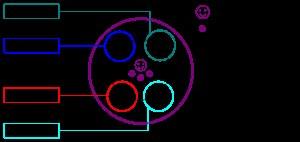
Les Scouts – Fédération des Scouts Baden-Powell de Belgique, ou simplement Les Scouts, précédemment appelée Fédération des Scouts catholiques puis Fédération catholique des Scouts Baden-Powell de Belgique, est la plus importante association scoute en Belgique francophone et germanophone. C'est une fédération ouverte à tous. Son dernier changement de nom, en date du 1ᵉʳ septembre 2008, entend refléter au mieux son engagement pour un développement spirituel ouvert à tous.